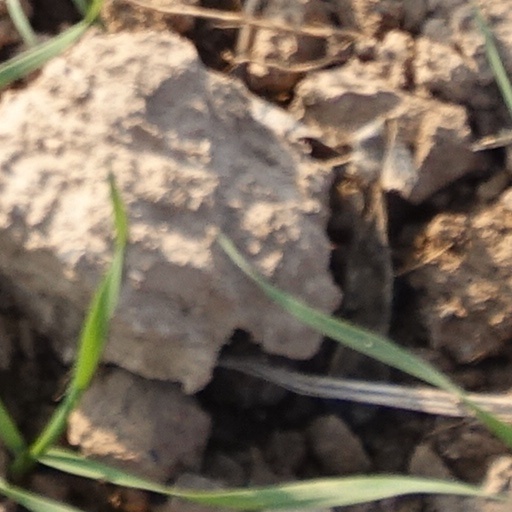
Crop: wheat